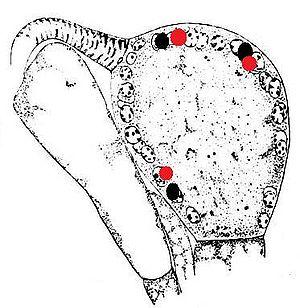
Les Dikarya sont un sous-règne de champignons du règne des Fungi. Il comprend les divisions des Ascomycota et des Basidiomycota.